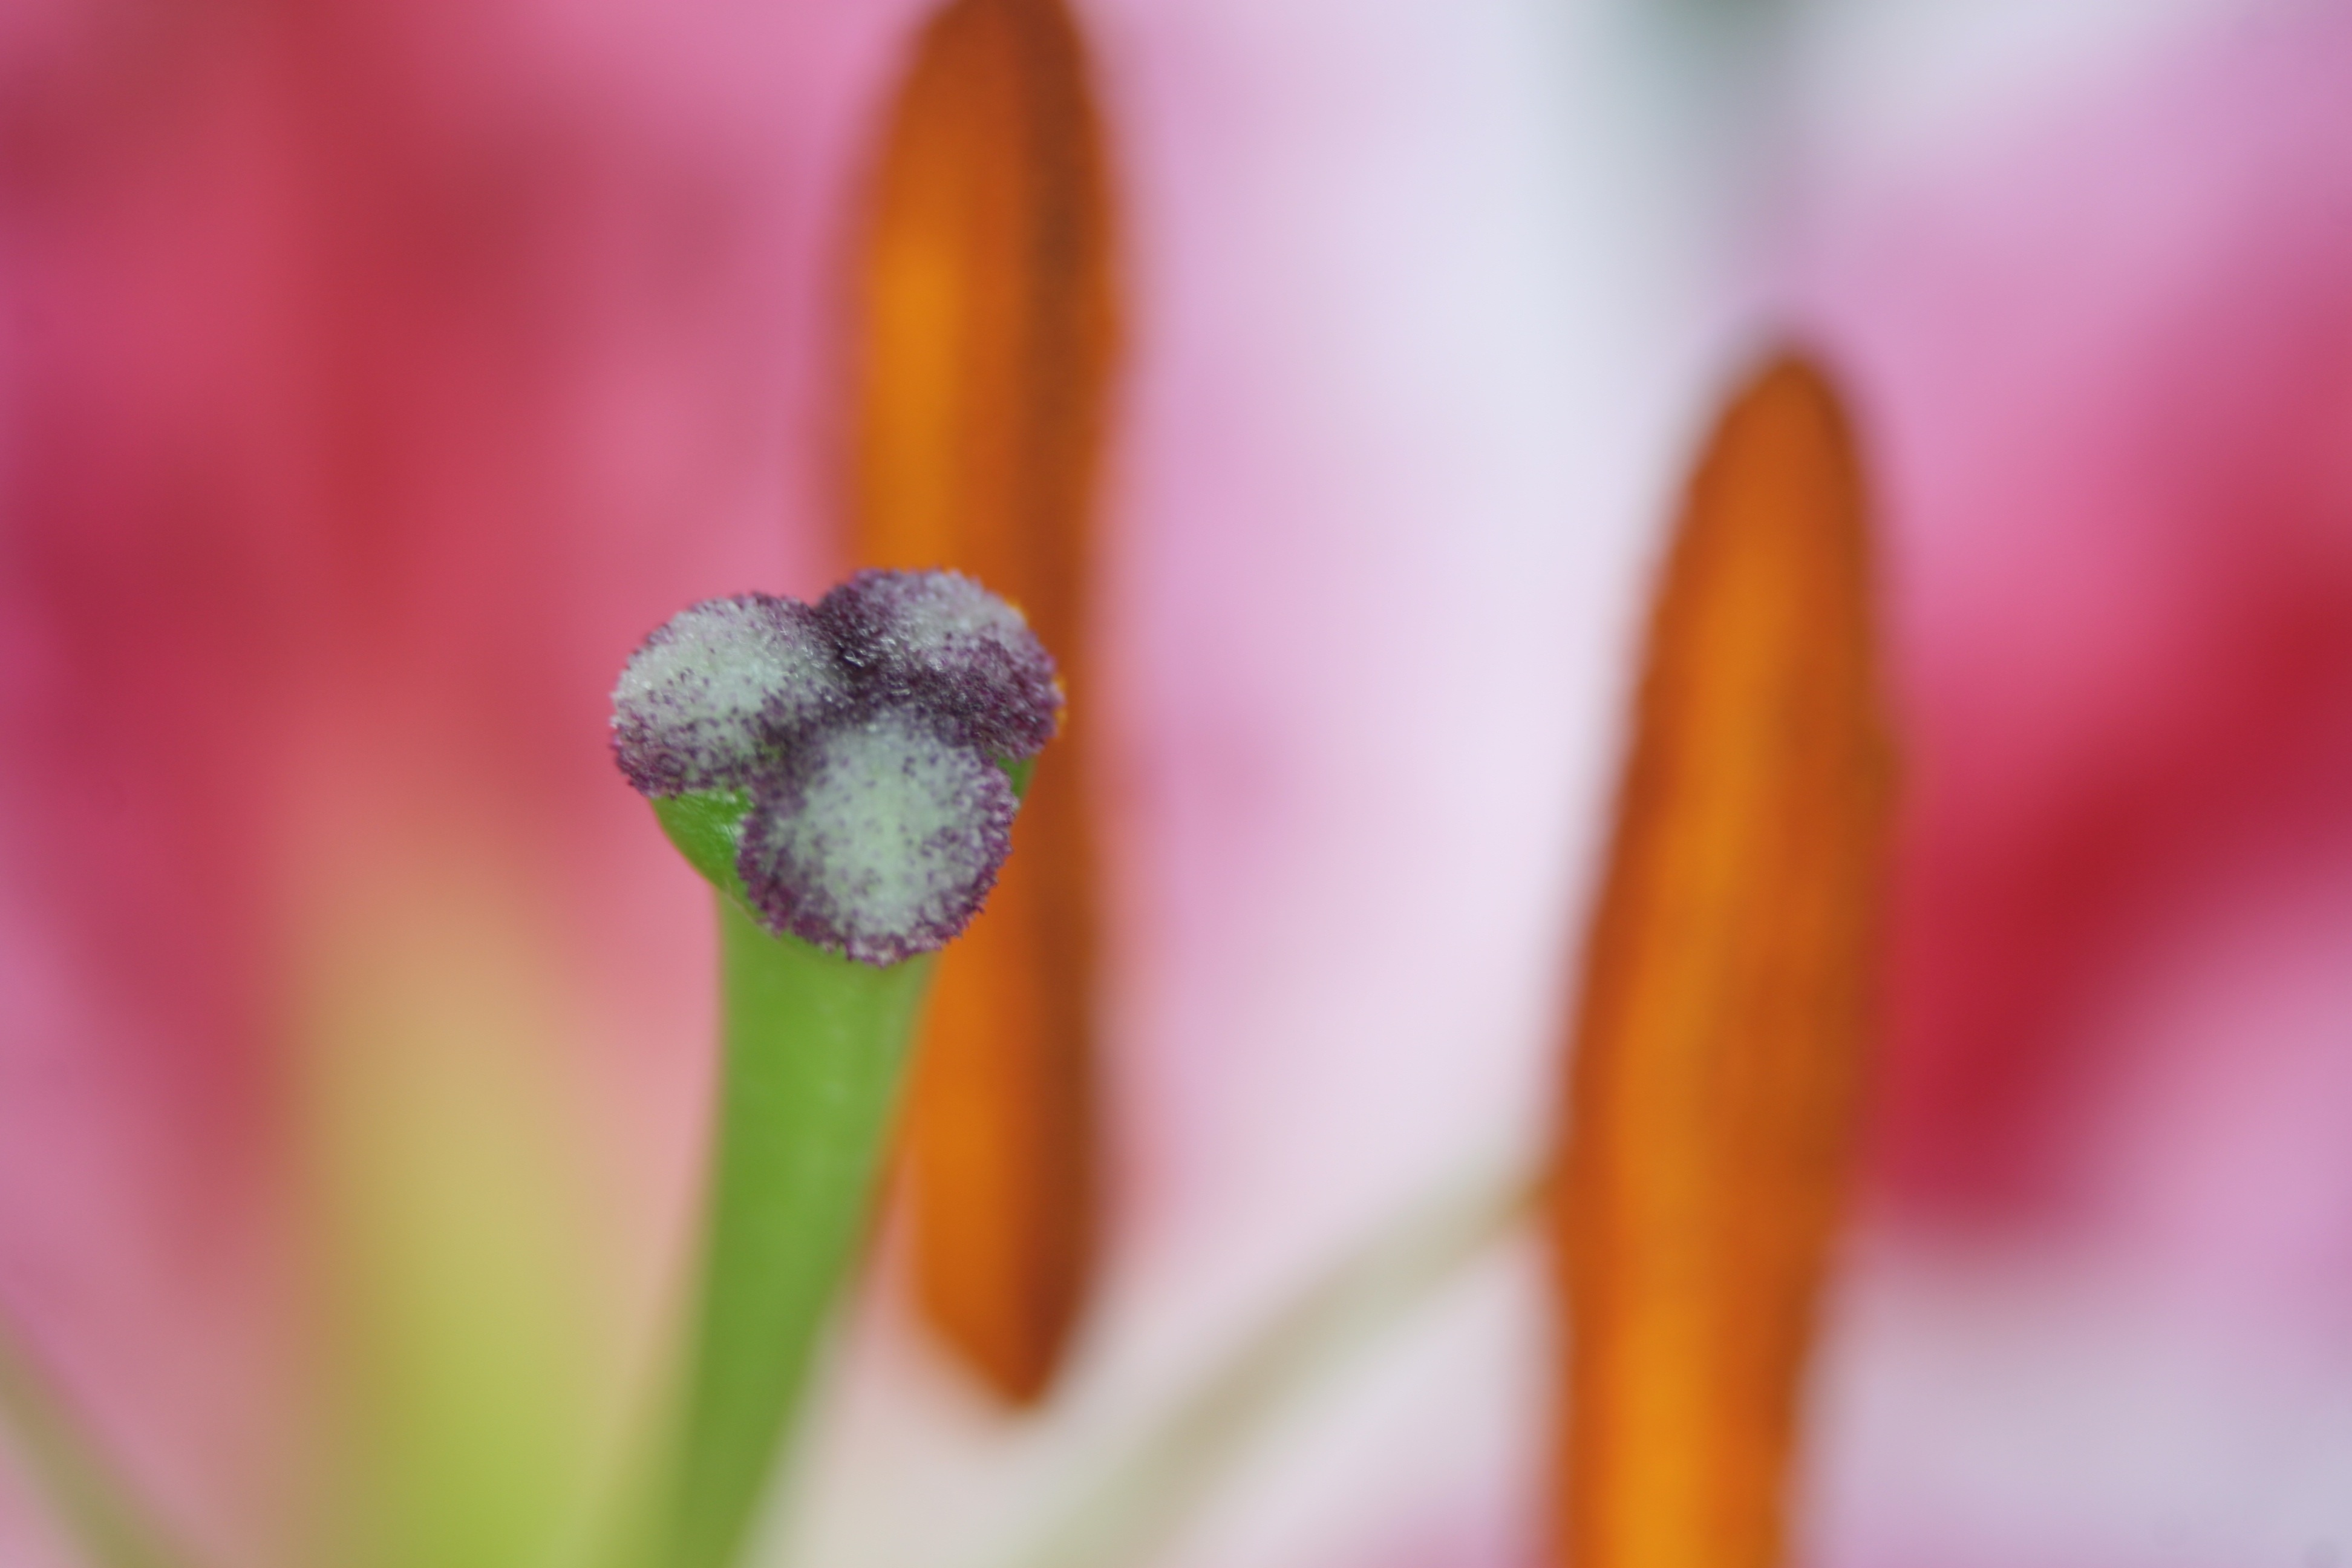
blossom, plant, photography, leaf, flower, petal, pollen, color, macro, yellow, flora, wildflower, close up, lily, bud, macro photography, flowering plant, plant stem, land plant, fruchststempel